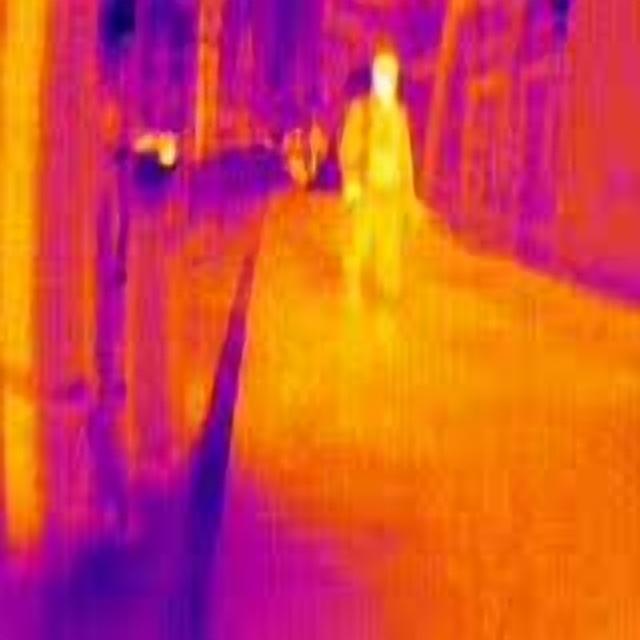
Detected objects:
label: person